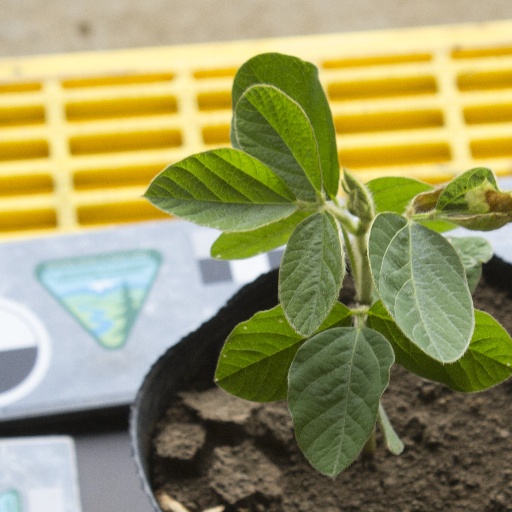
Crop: soybean